Southwark

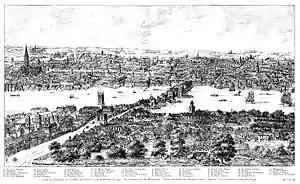
Part of the Panorama by Wyngaerde (Section 2), with Southwark in the foreground and what is today Southwark Cathedral and the old London Bridge at center in 1543

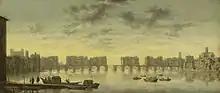
Old London Bridge, , with what is now Southwark Cathedral visible at right

The continuing defensive importance of London Bridge was demonstrated by its important role in thwarting Jack Cade's Rebellion in 1450; Cade's army tried to force its way across the bridge to enter the City, but was foiled in a battle which cost 200 lives. The bridge was also closed during the Siege of London in 1471, helping to foil attempts by the Bastard of Fauconberg to cross and capture the City.